Leonard Plugge

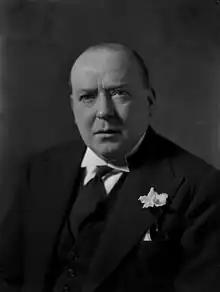
Plugge in 1936

Captain Leonard Frank Plugge (21 September 1889 – 19 February 1981) was a British radio entrepreneur and Conservative Party politician.